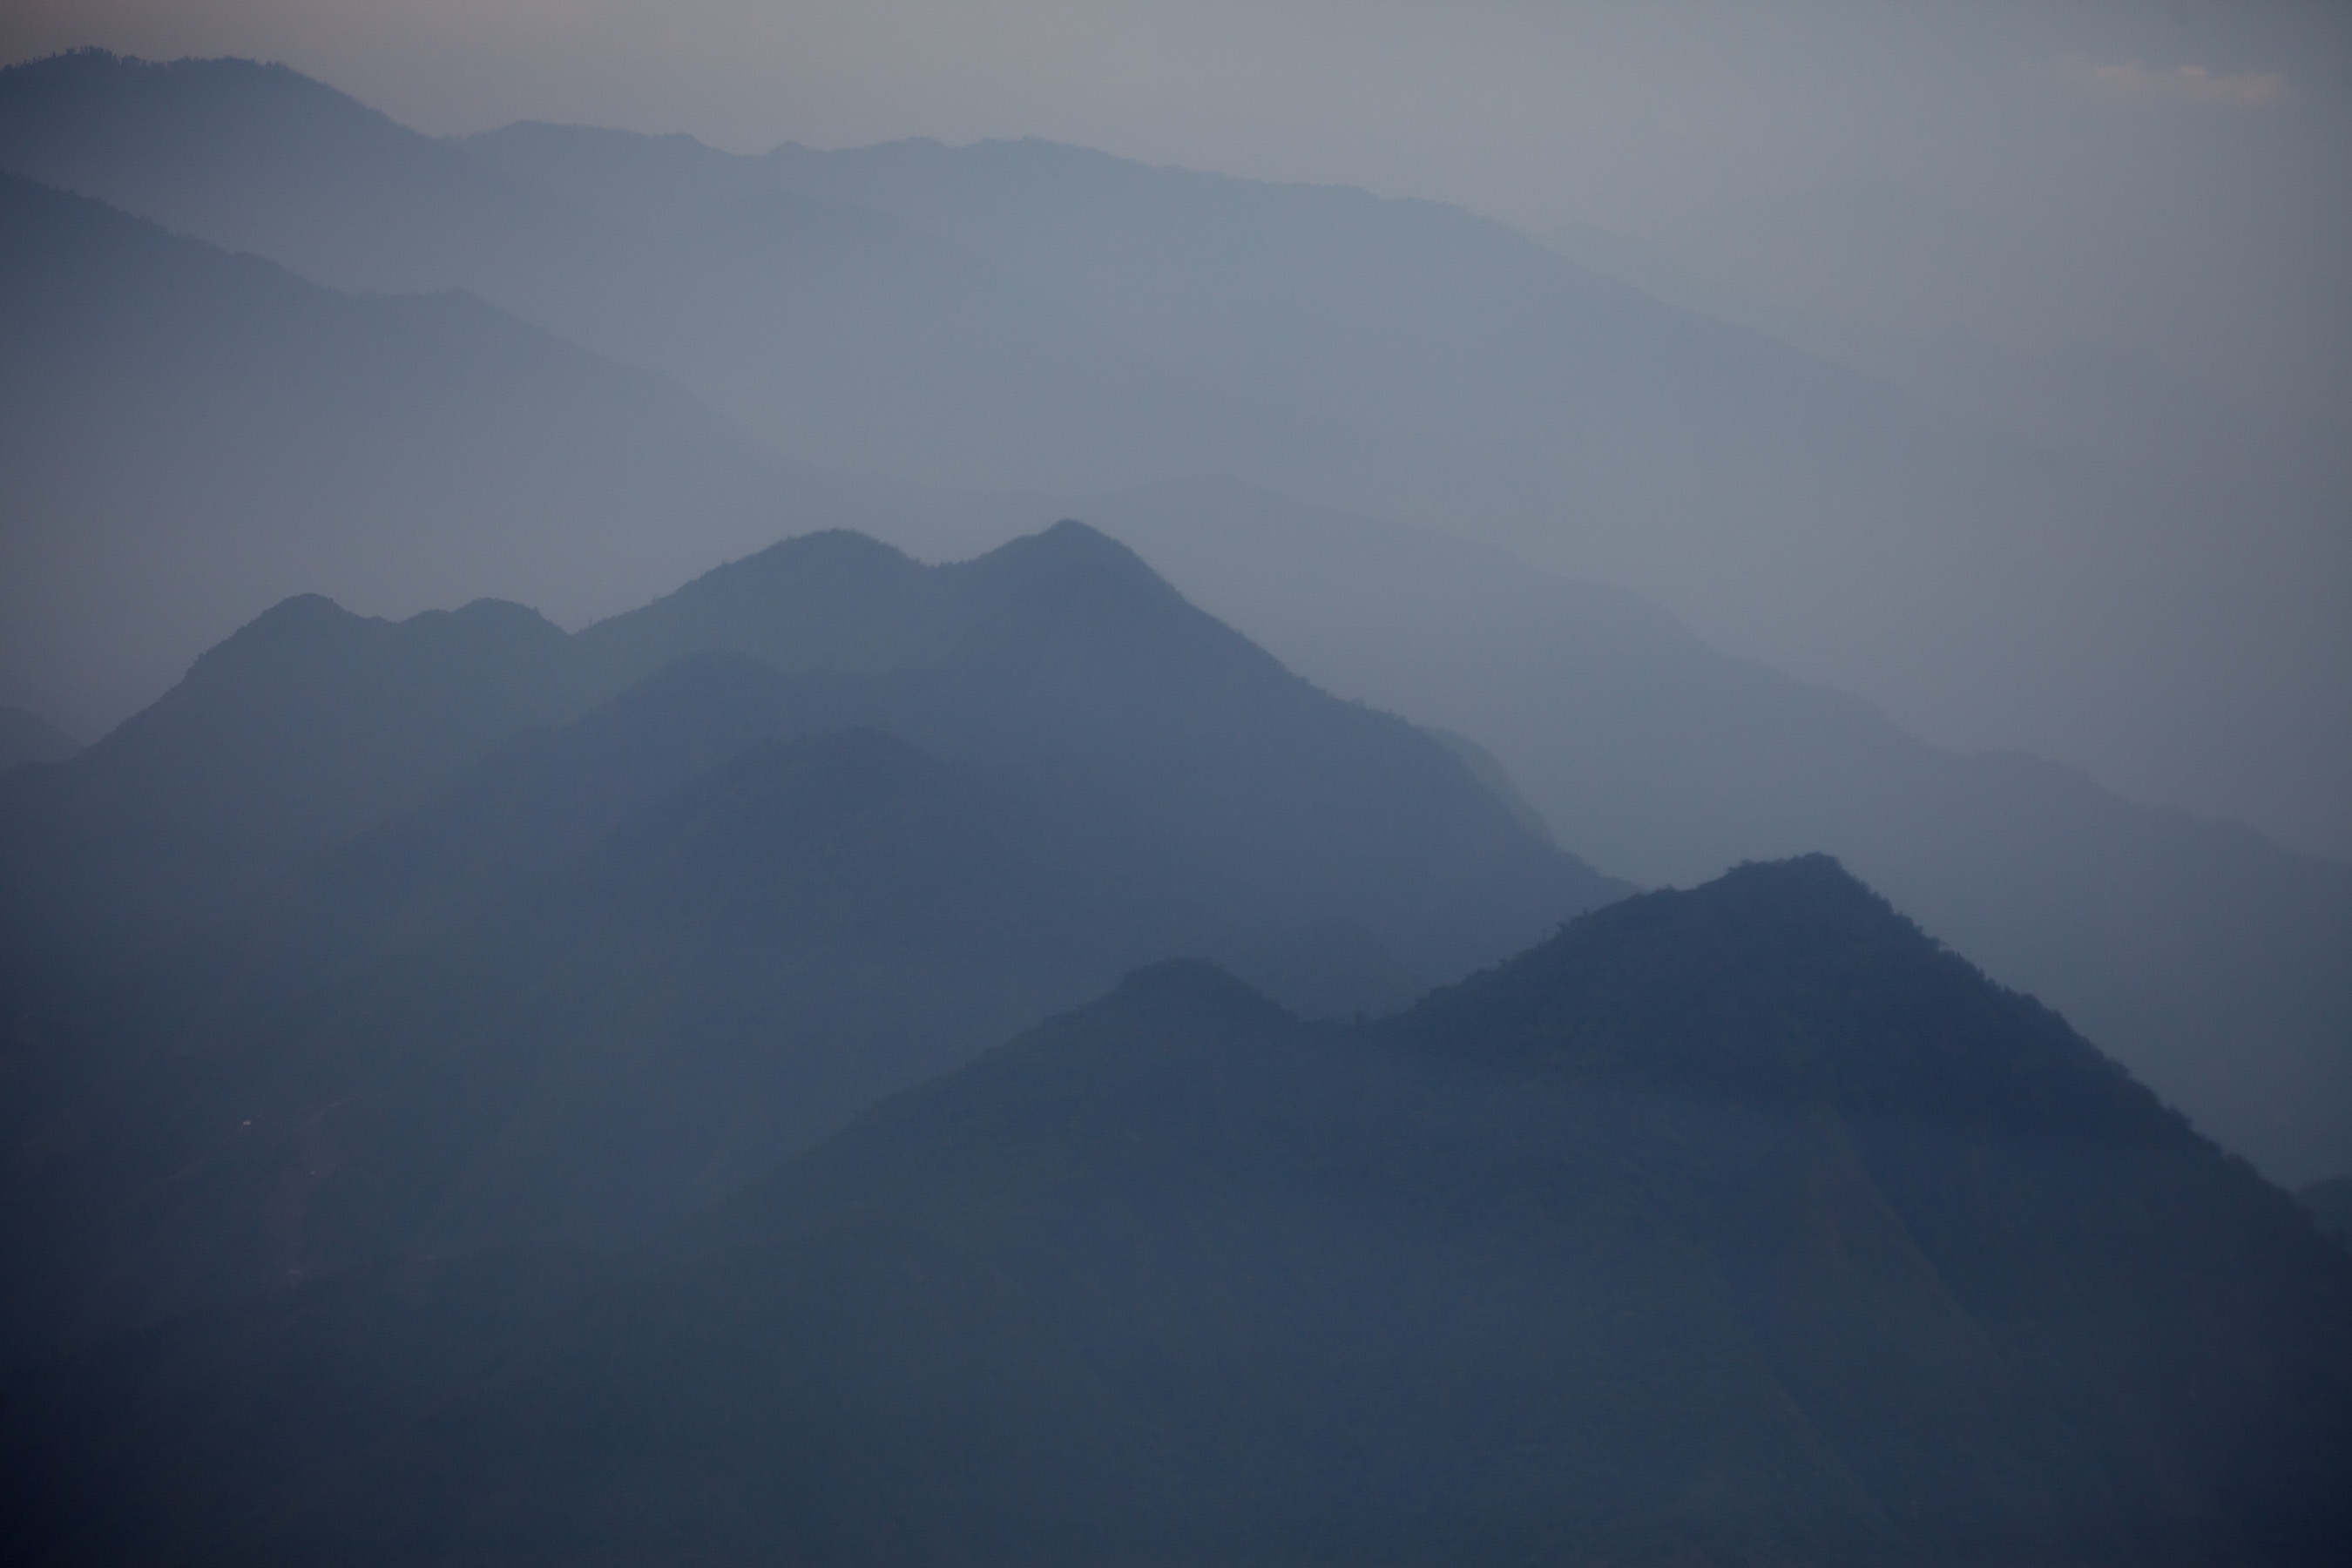
horizon, mountain, cloud, fog, sunrise, mist, morning, hill, dawn, atmosphere, mountain range, haze, ridge, summit, plateau, landform, geographical feature, atmospheric phenomenon, atmosphere of earth, mountainous landforms